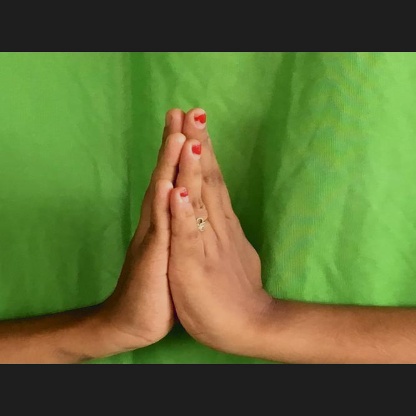
Mudra: Anjali